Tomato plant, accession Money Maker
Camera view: tilt-top (135 deg); turntable rotation: 60 degrees
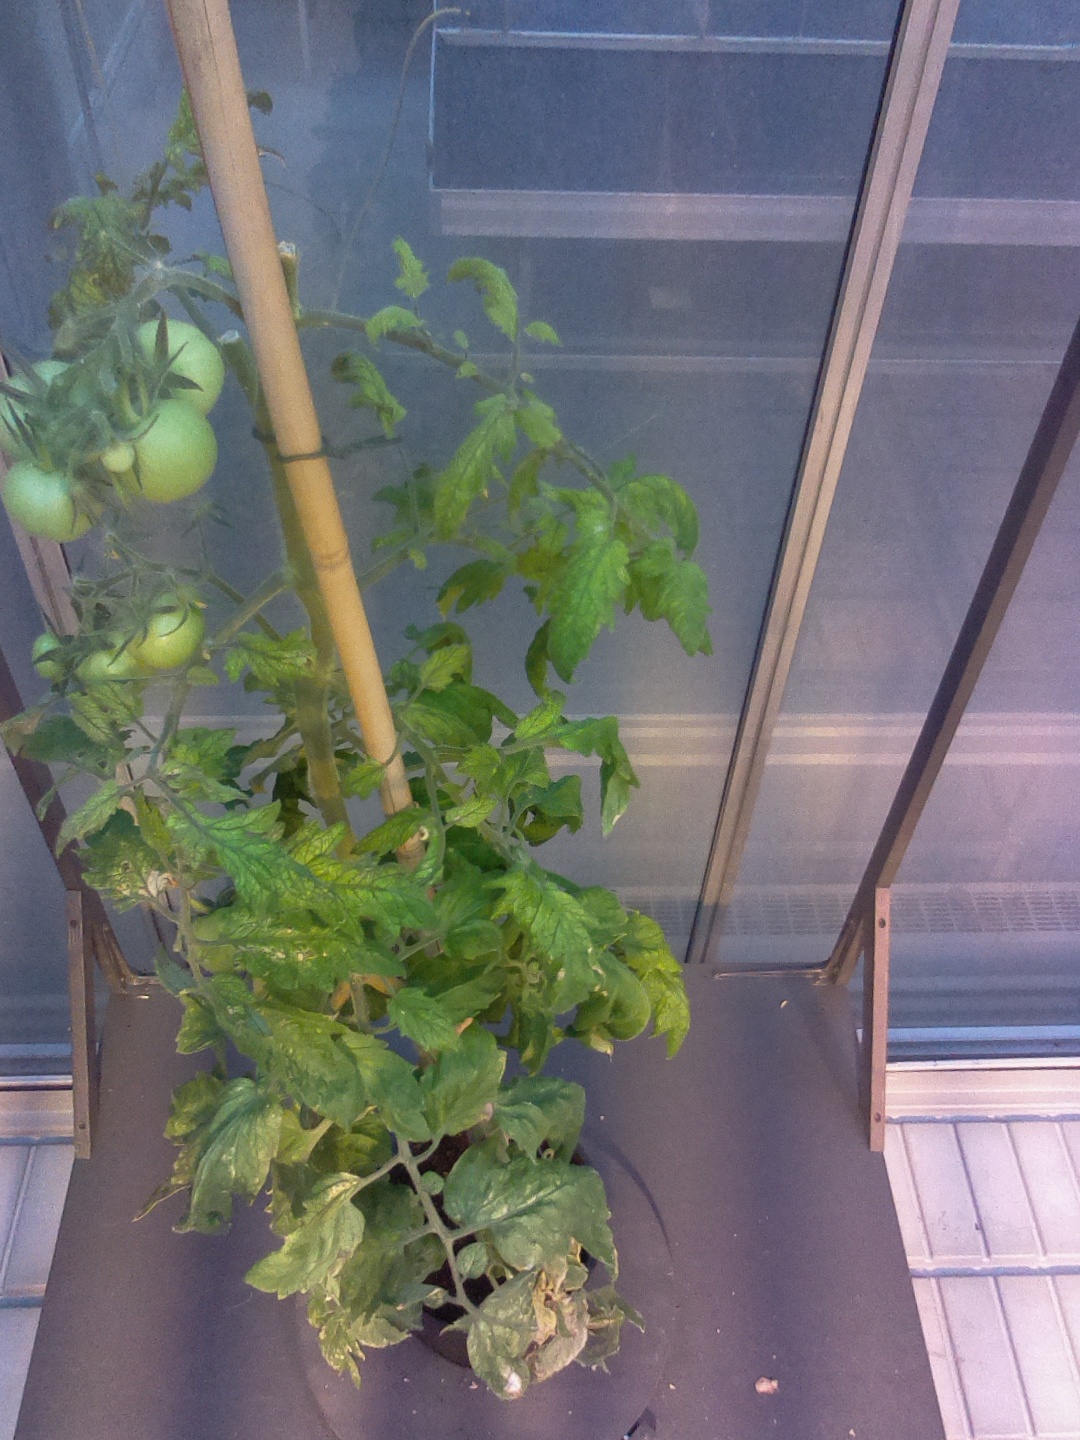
BBCH growth stage 79: 90% -100% of final fruit size